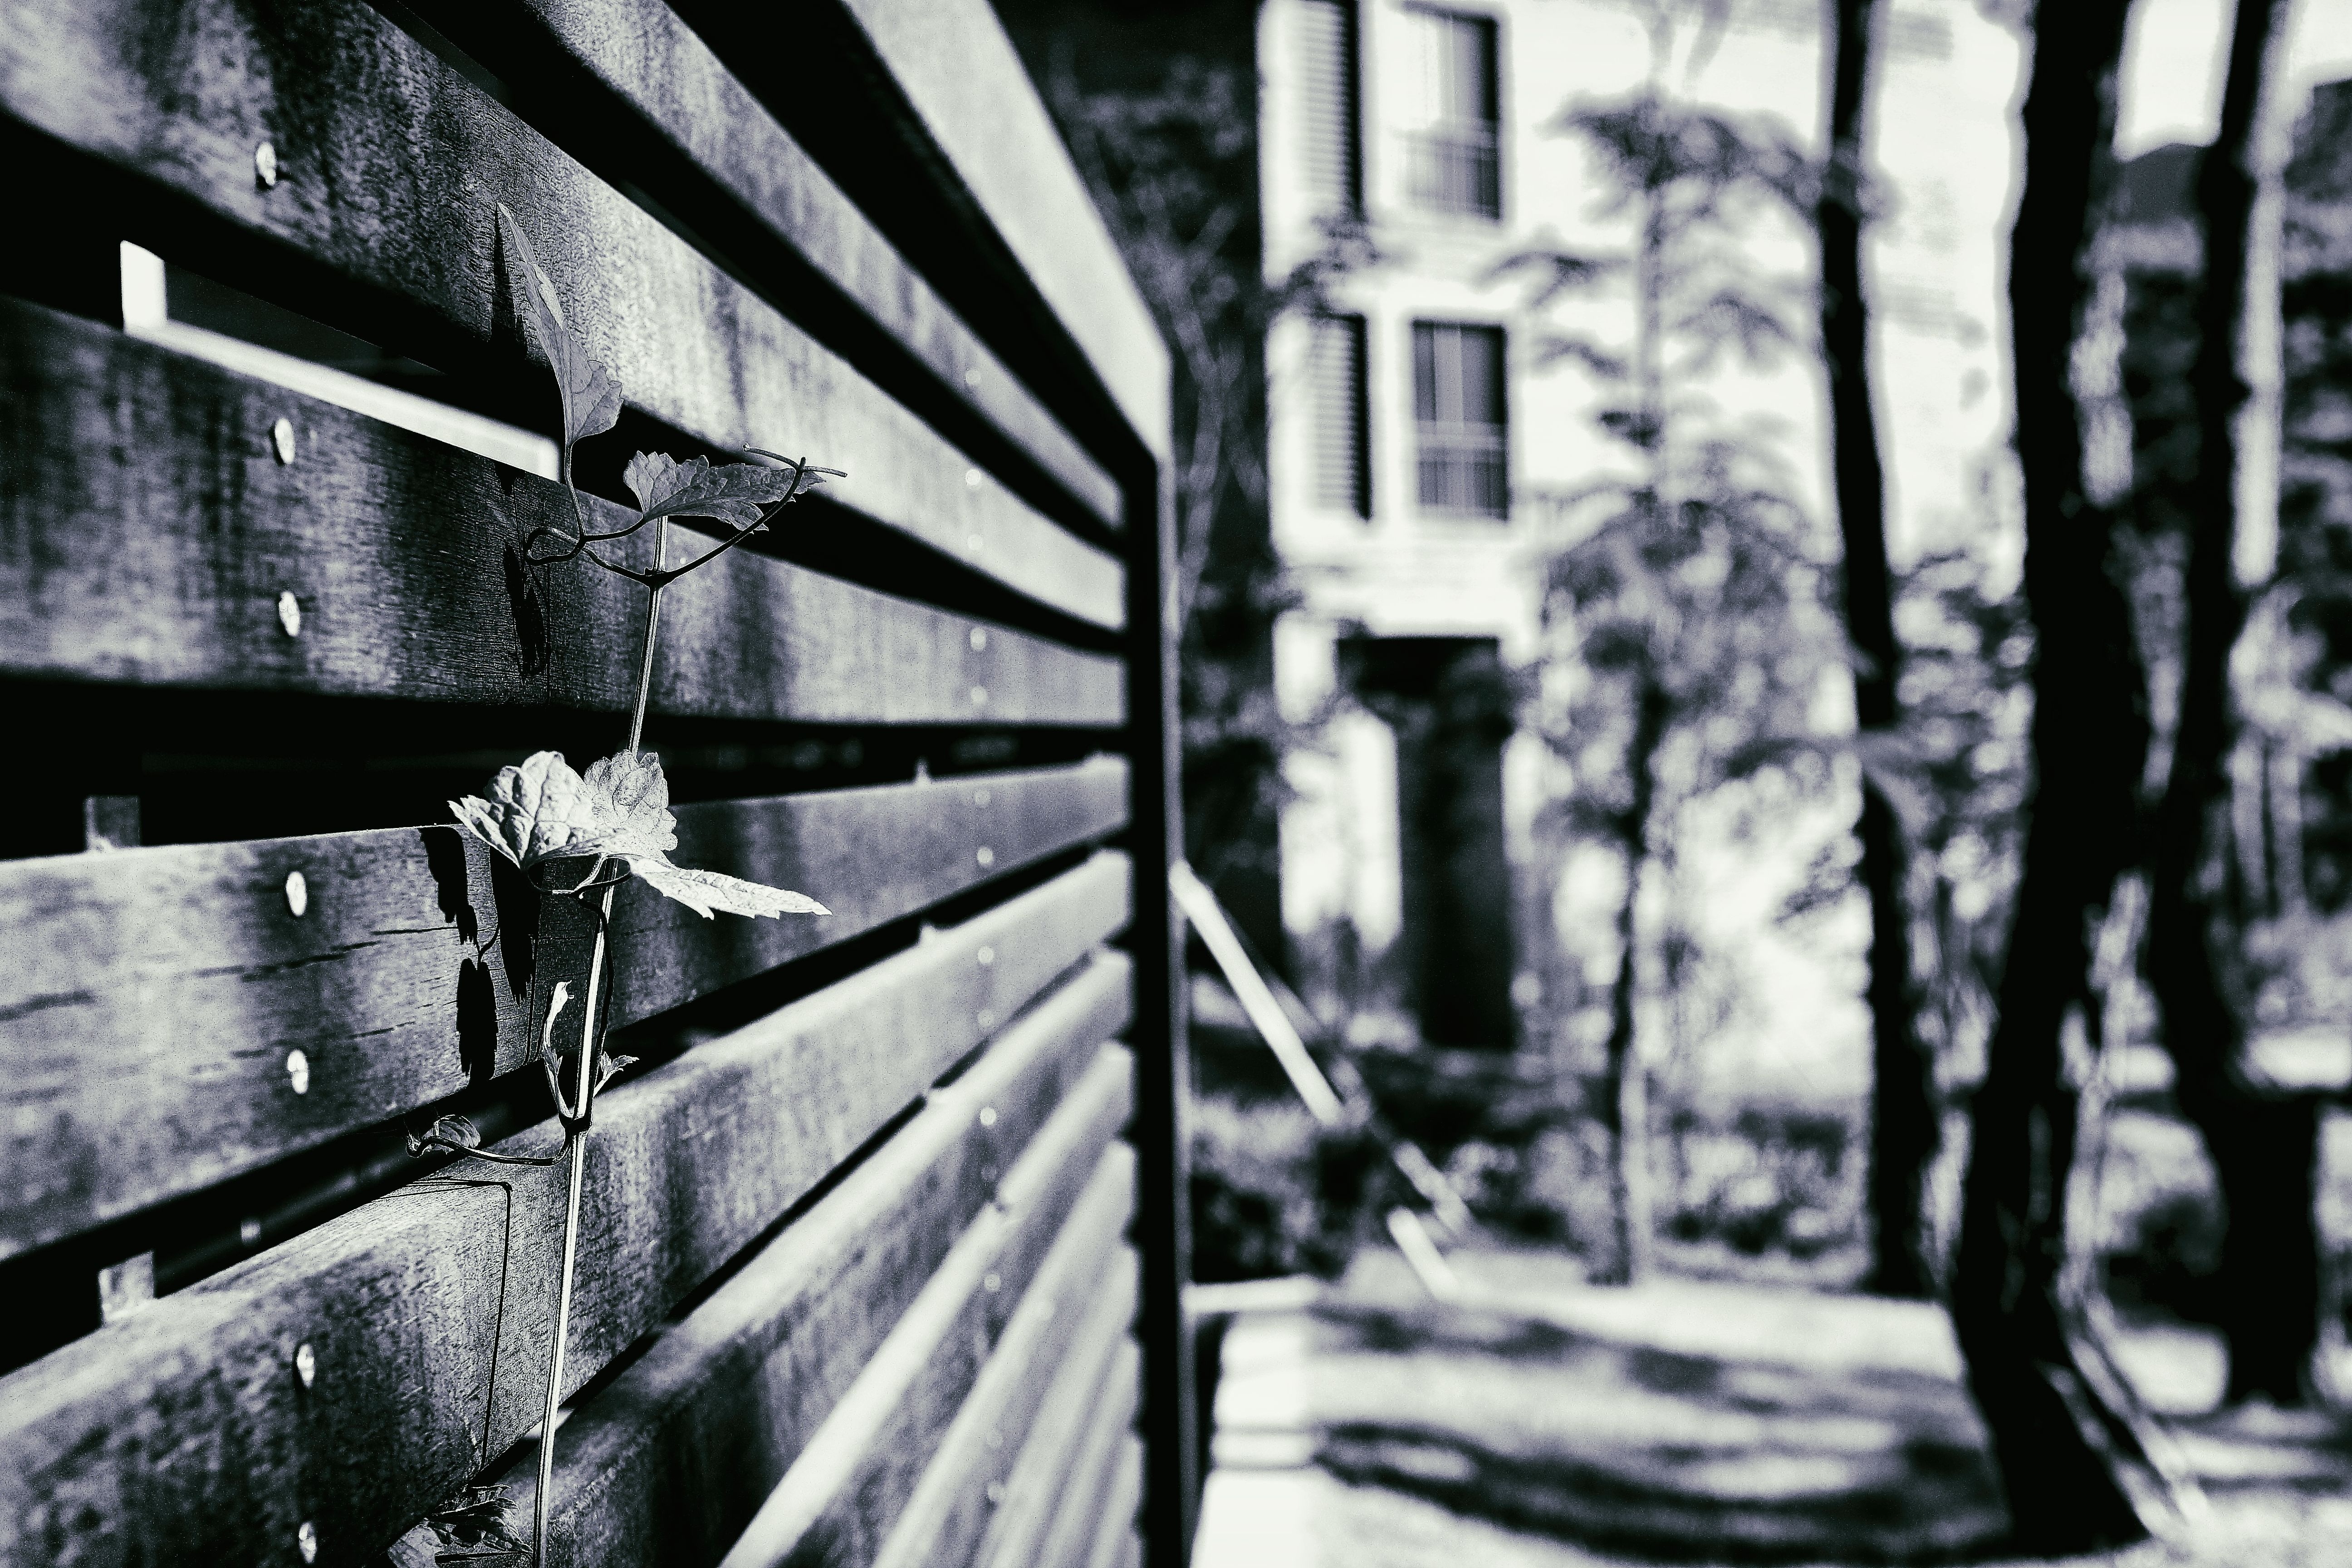
snow, winter, fence, black and white, wood, road, white, street, photography, window, alley, color, black, monochrome, season, photograph, snapshot, the leaves, urban area, monochrome photography